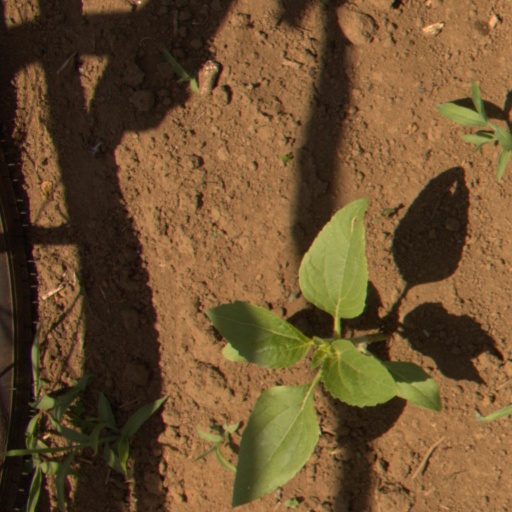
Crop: Jerusalem artichoke